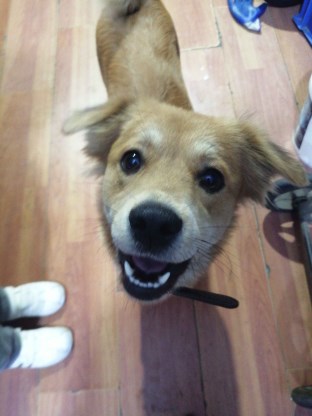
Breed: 3336-n000121-chinese_rural_dog